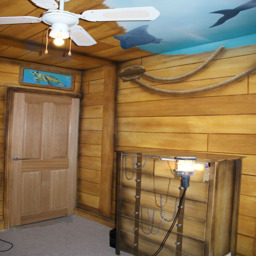
wall mural for kid 's bedroom .